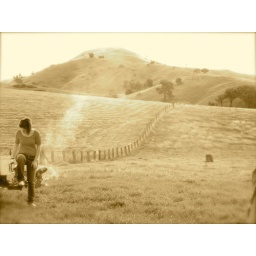
love the old wooden fence posts, all hand made by ancestors of mine - we're all hard workers!